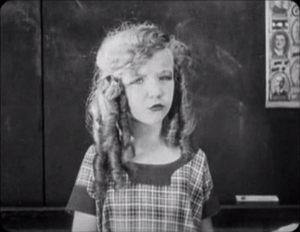
Virginia Davis est une actrice et scénariste américaine, née le 31 décembre 1918 à Kansas City et morte le 15 août 2009 à Corona.